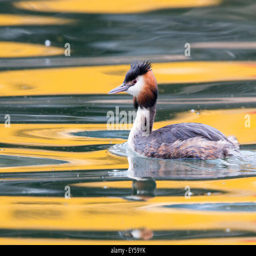
swimming at sunset winter the sunset makes yellow reflections on the water